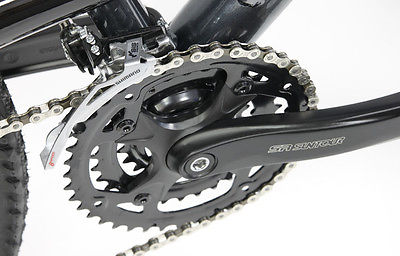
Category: bicycle